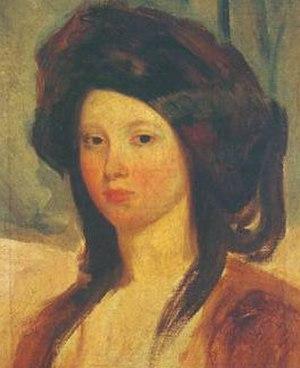
France : à la suite du Mémoire de Chateaubriand adressé à la duchesse de Berry, engagement des poursuites contre l'écrivain.
Janvier : Honoré de Balzac commence sa correspondance avec sa future épouse Ewelina Hańska.
Charles-Émile Callande de Champmartin, né le 2 mars 1797 à Bourges et mort le 15 juillet 1883 à La Neuville-en-Hez, est un peintre français.